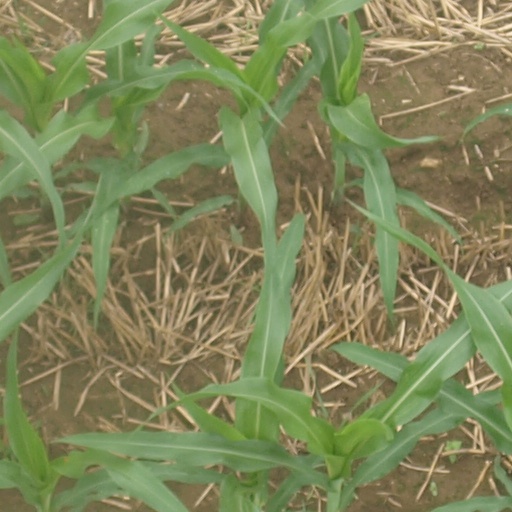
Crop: maize; corn